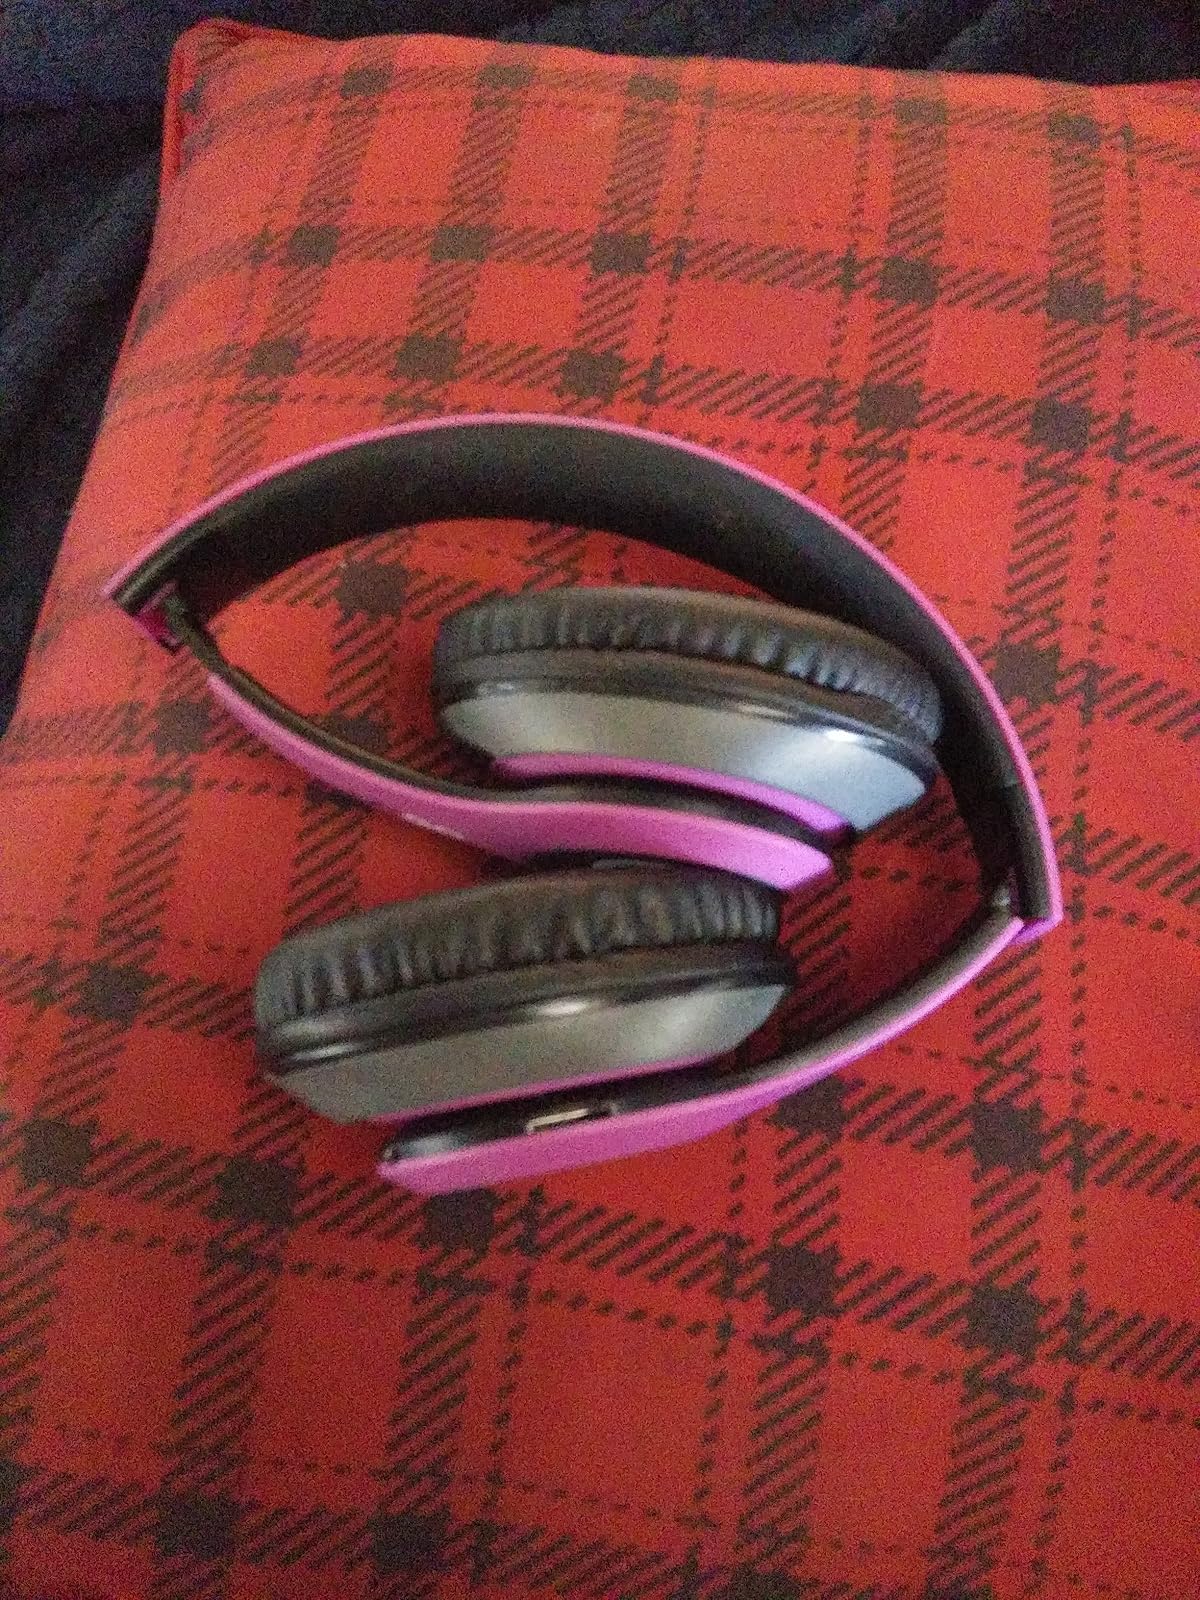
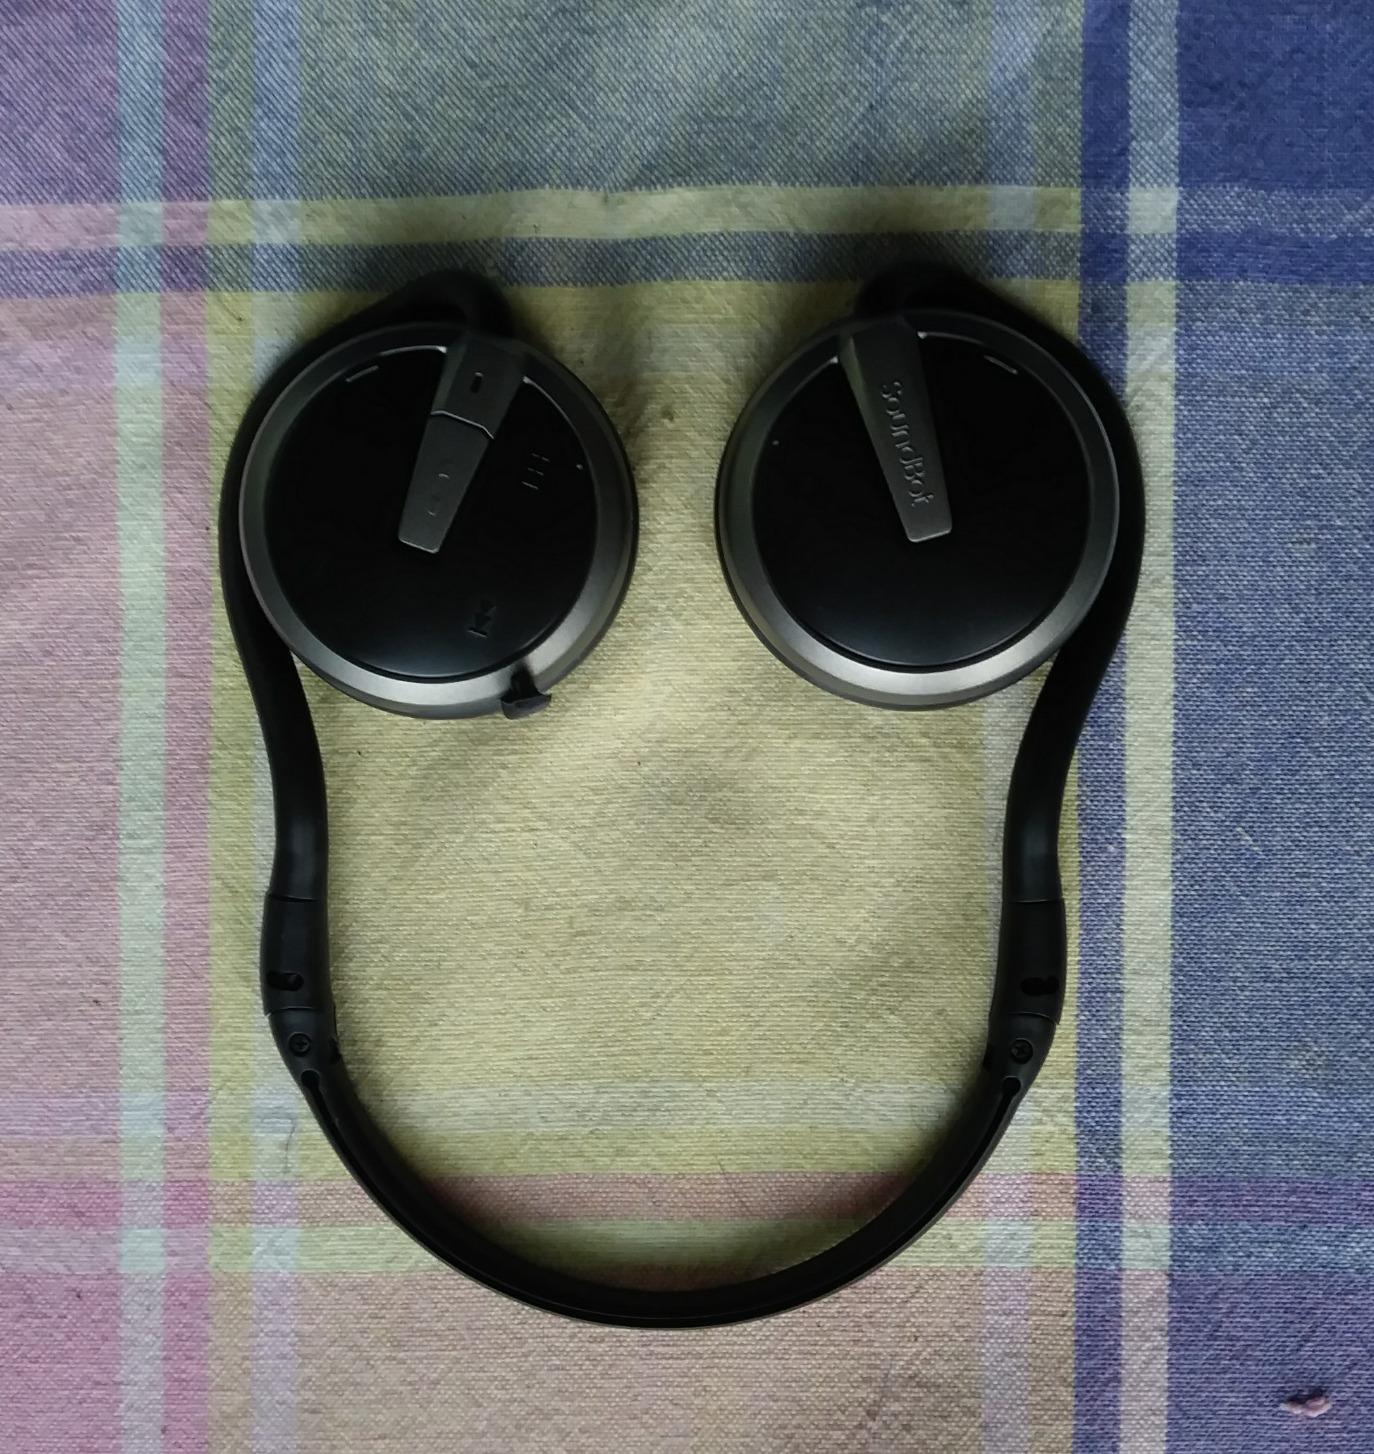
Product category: headphones
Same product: no